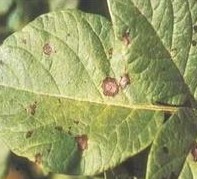
Plant: Potato
Disease: potato early blight